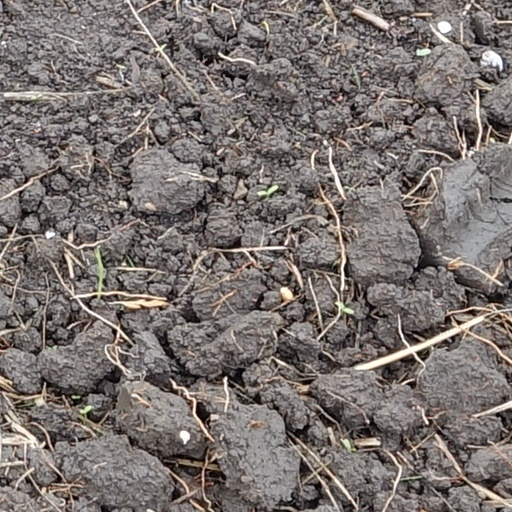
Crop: wheat